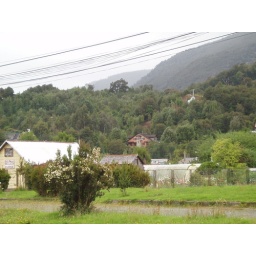
chaiten cool house in the hill